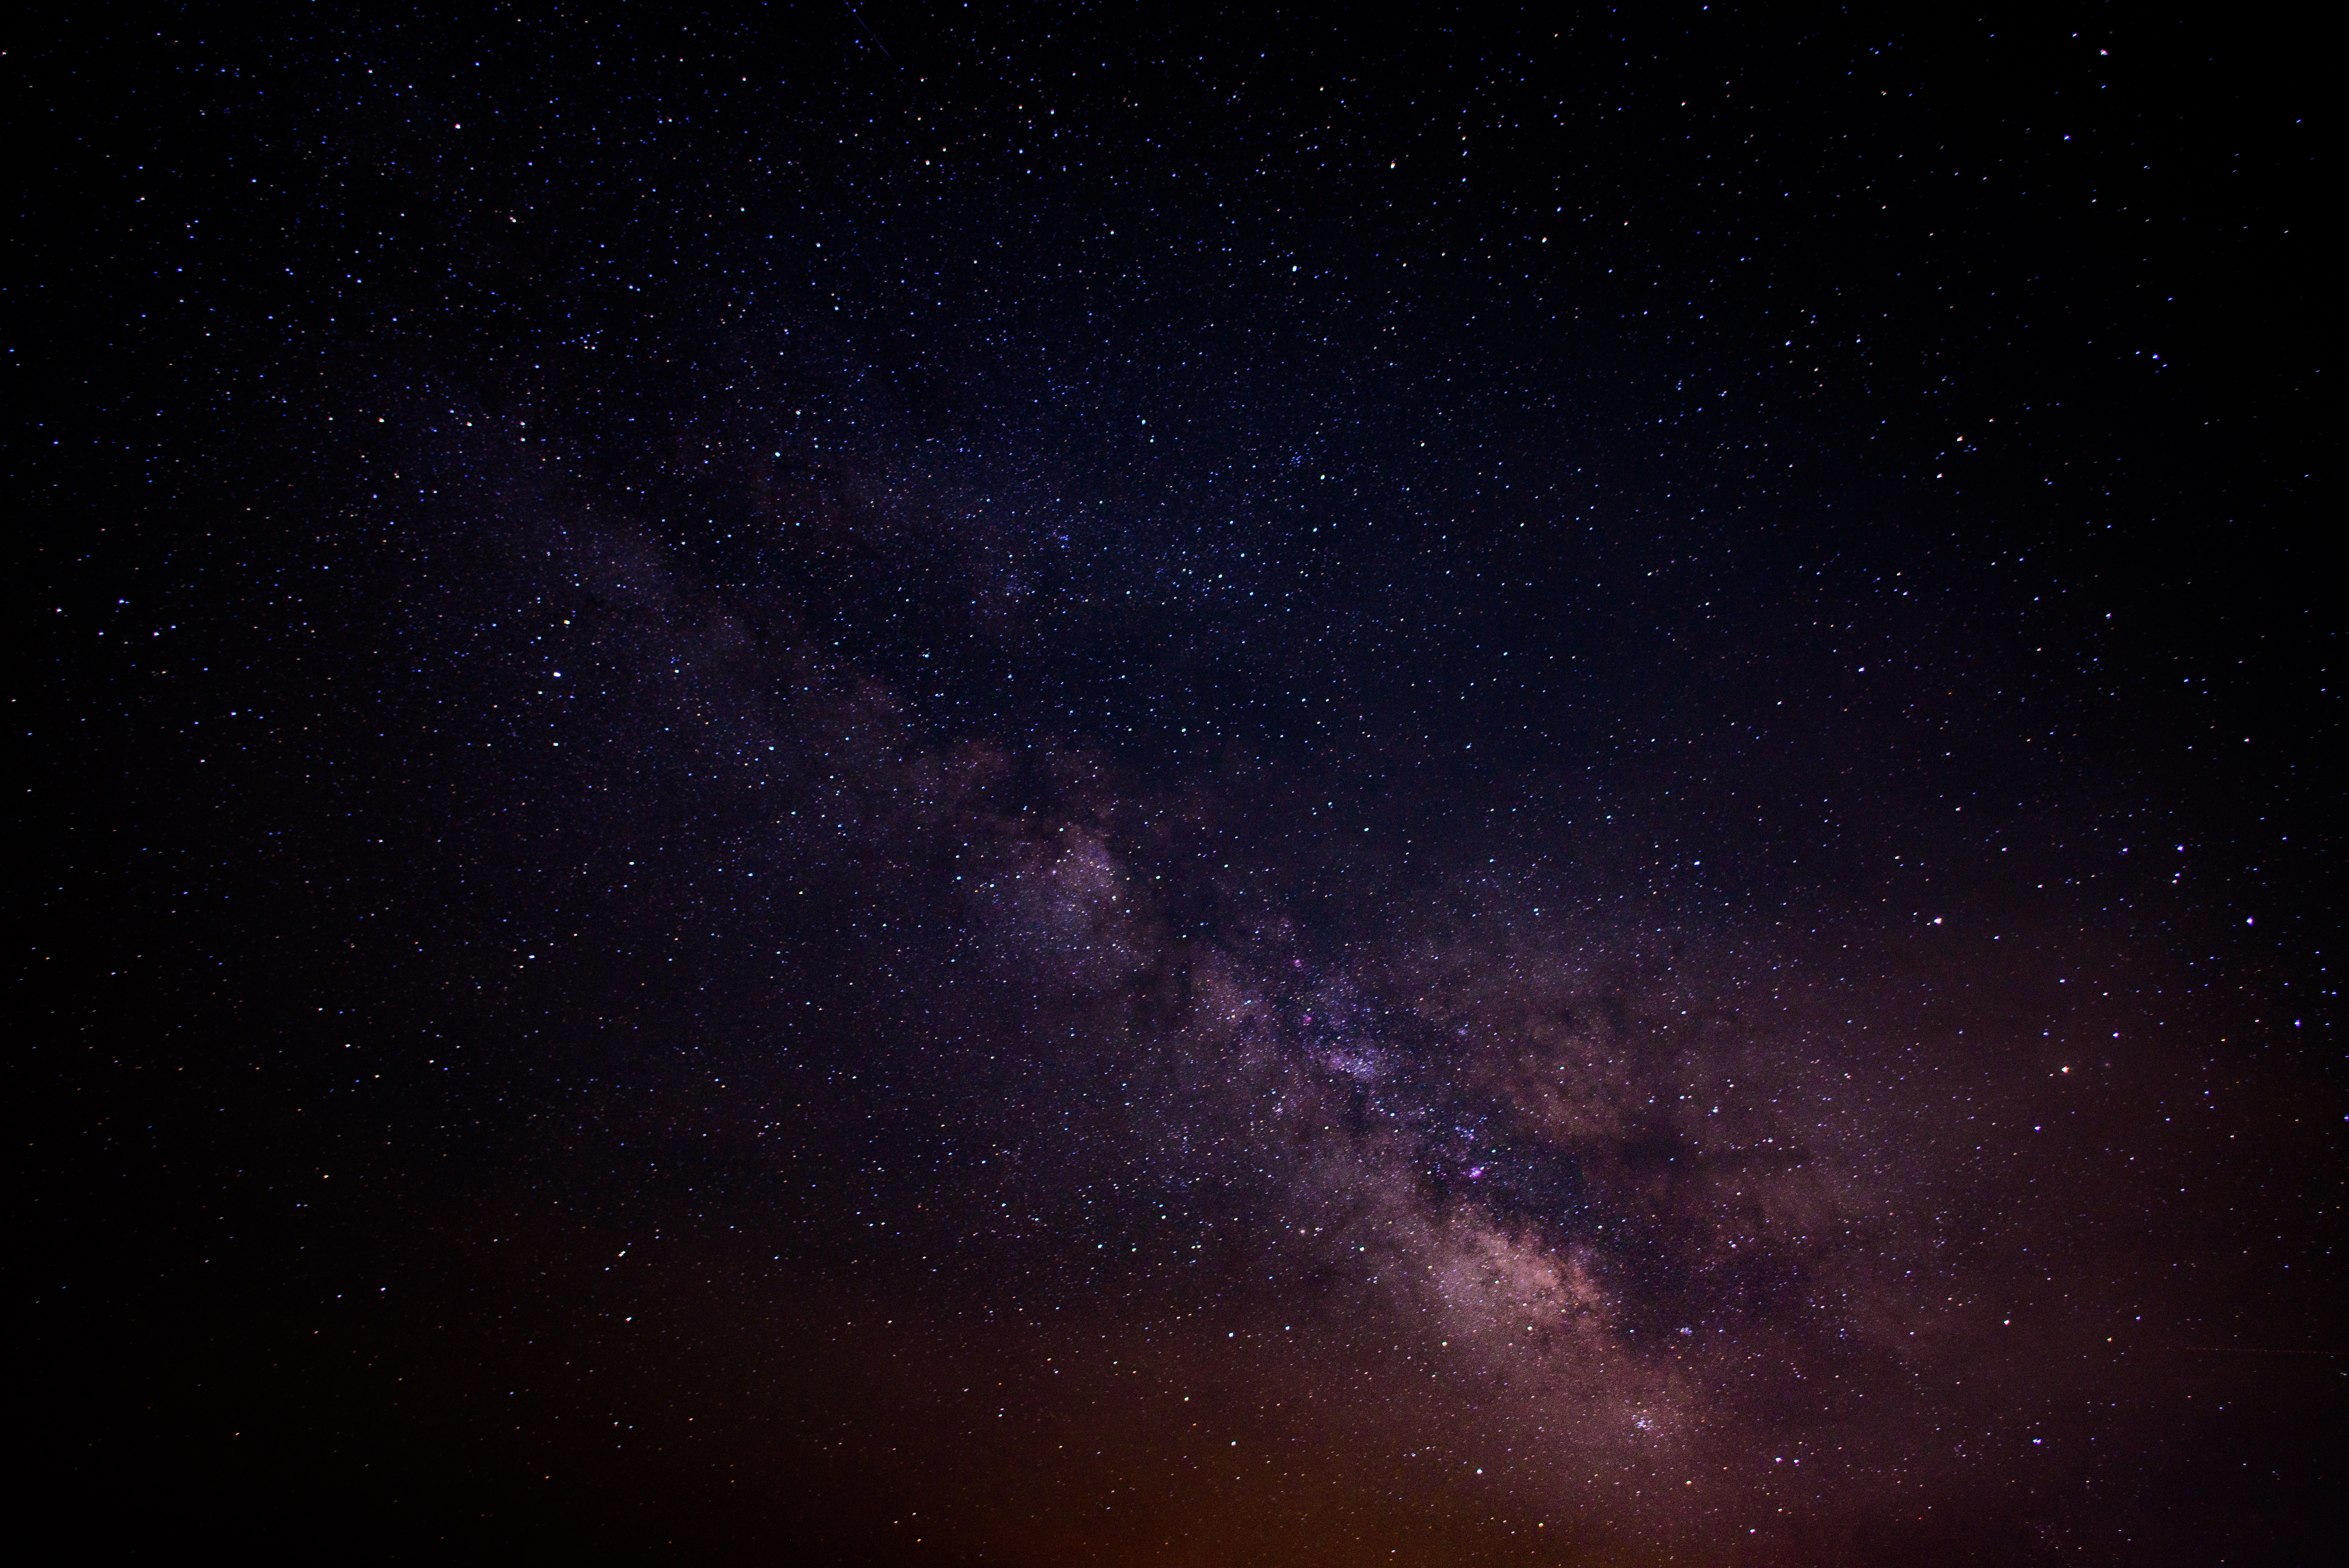
sky, star, milky way, cosmos, atmosphere, dark, space, galaxy, nebula, outer space, astronomy, stars, astronomical object, spiral galaxy